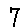
Label: 7